Japanese wolf

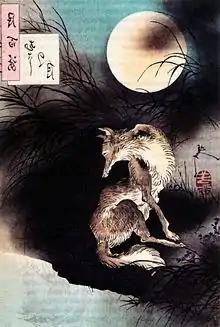
"Full moon in Musashi" by Yoshitoshi 1890

As above mentioned, descriptions of "ōkami" and "yamainu" by Ono Ranzan don't correspond, and several different "types" of wolves or wolf-like canids in Japanese islands were noted in literatures and reports, indicating these may or may not represent wolfdogs.